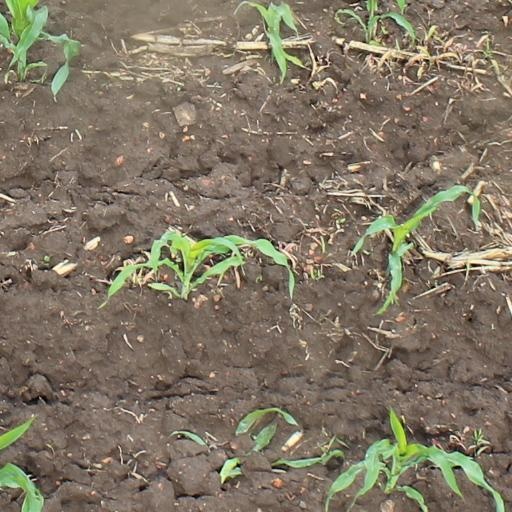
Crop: maize; corn